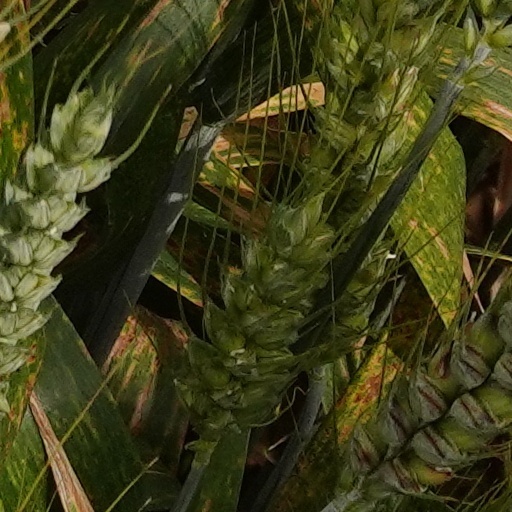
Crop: wheat